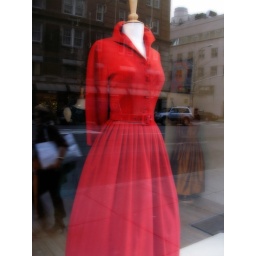
red dress in NYC